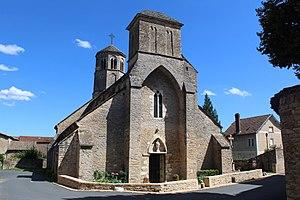
Église Saint-Albain de Saint-Albain.